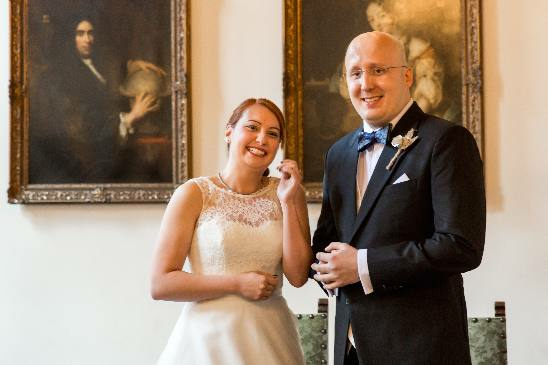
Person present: Yes